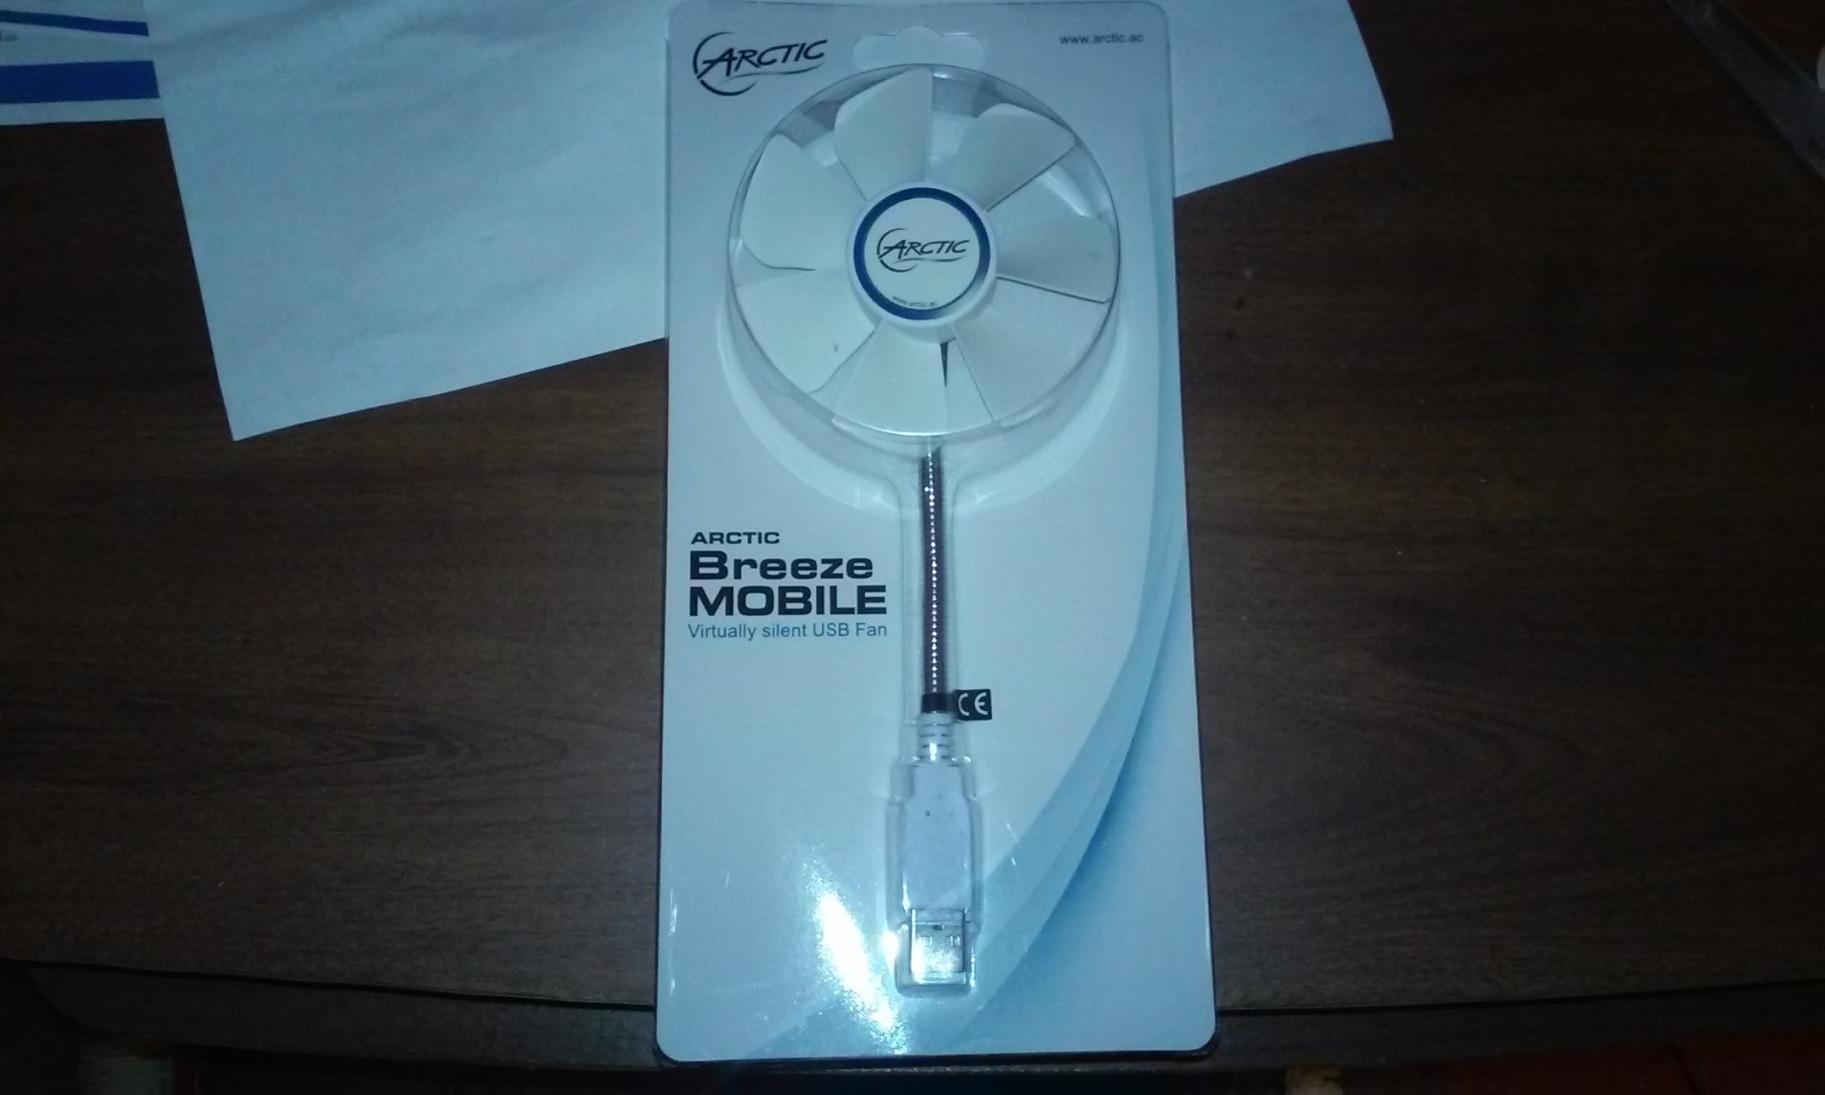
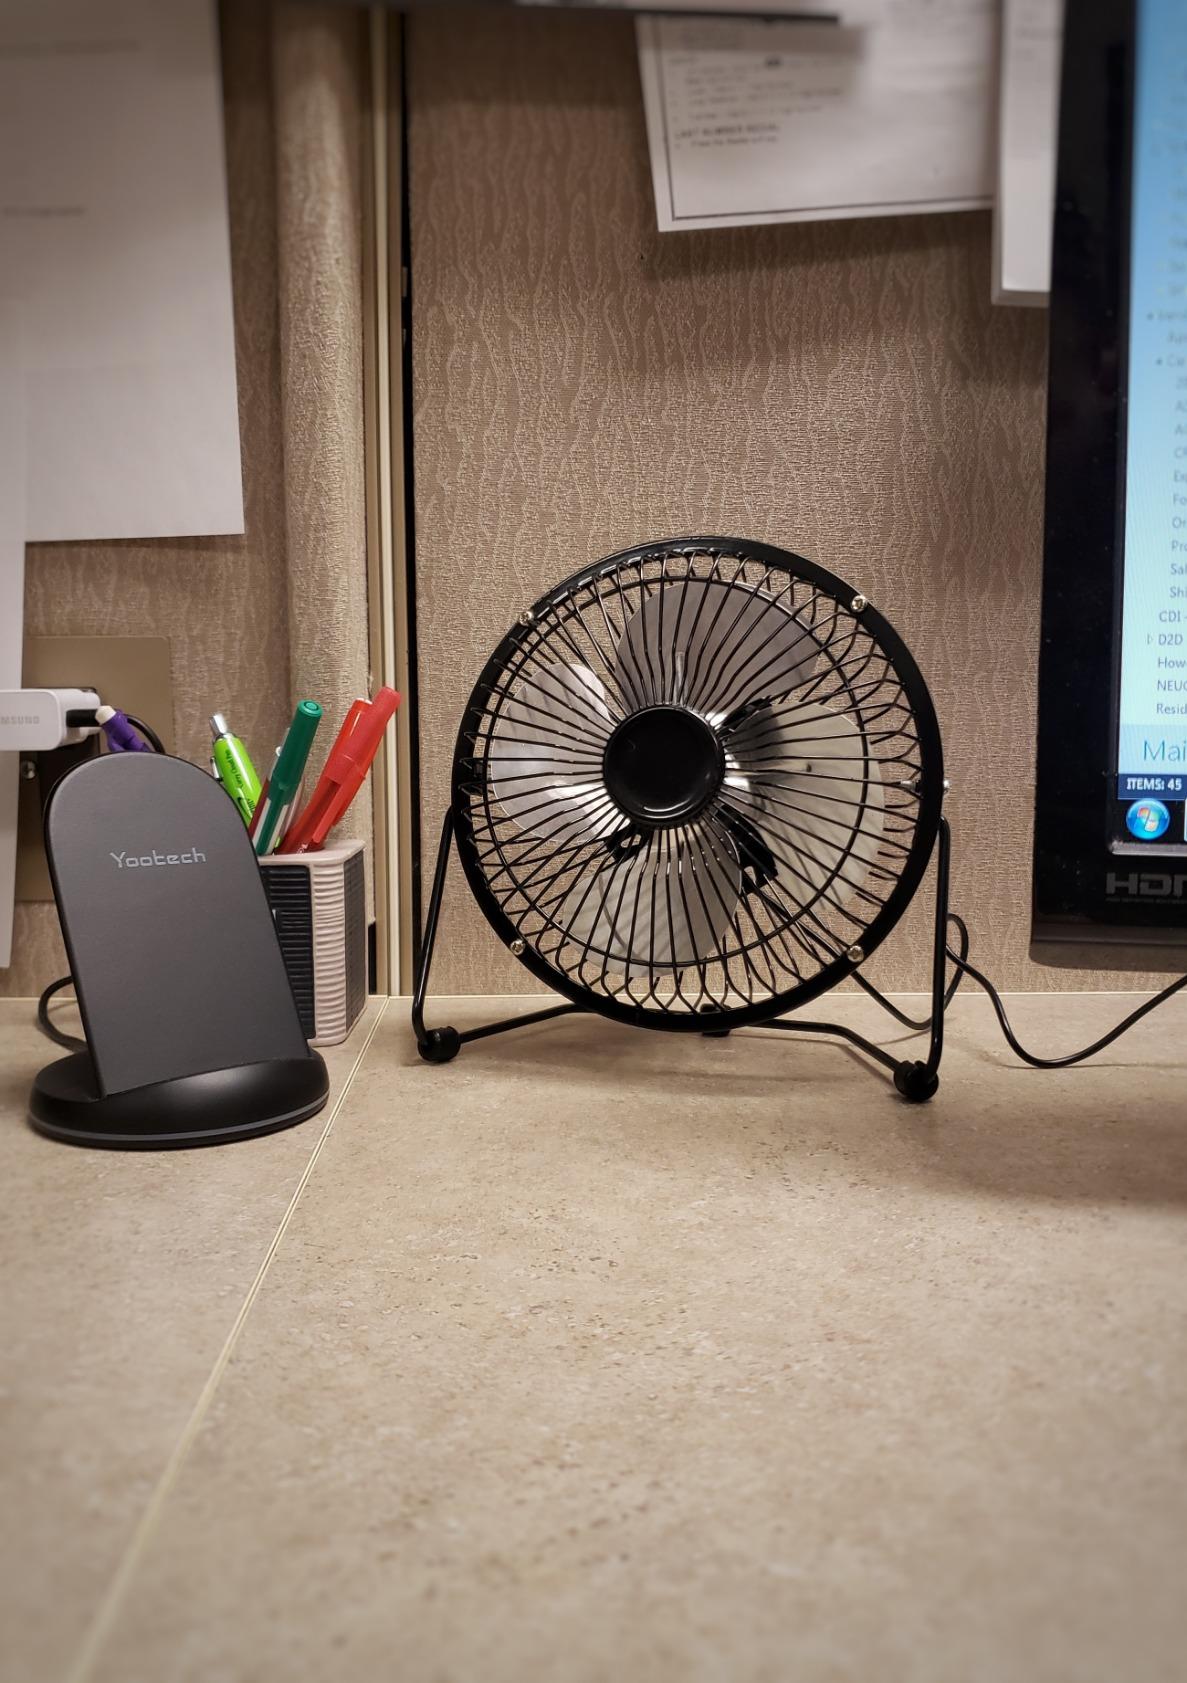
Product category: fan
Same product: no